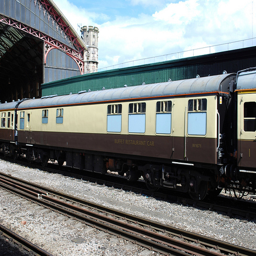
A train sitting on the train tracks.
These are cars of an old fashion passenger train.
Brown and white train at a train station next to a building.
A train traveling down train tracks near a building.
a brown train travels on the tracks, near a train depot